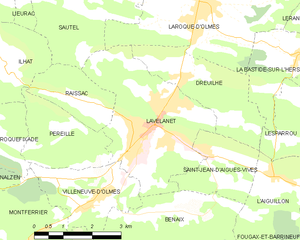
Carte des communes françaises: Lavelanet
Lavelanet est une commune française située dans le département de l'Ariège en région Occitanie.